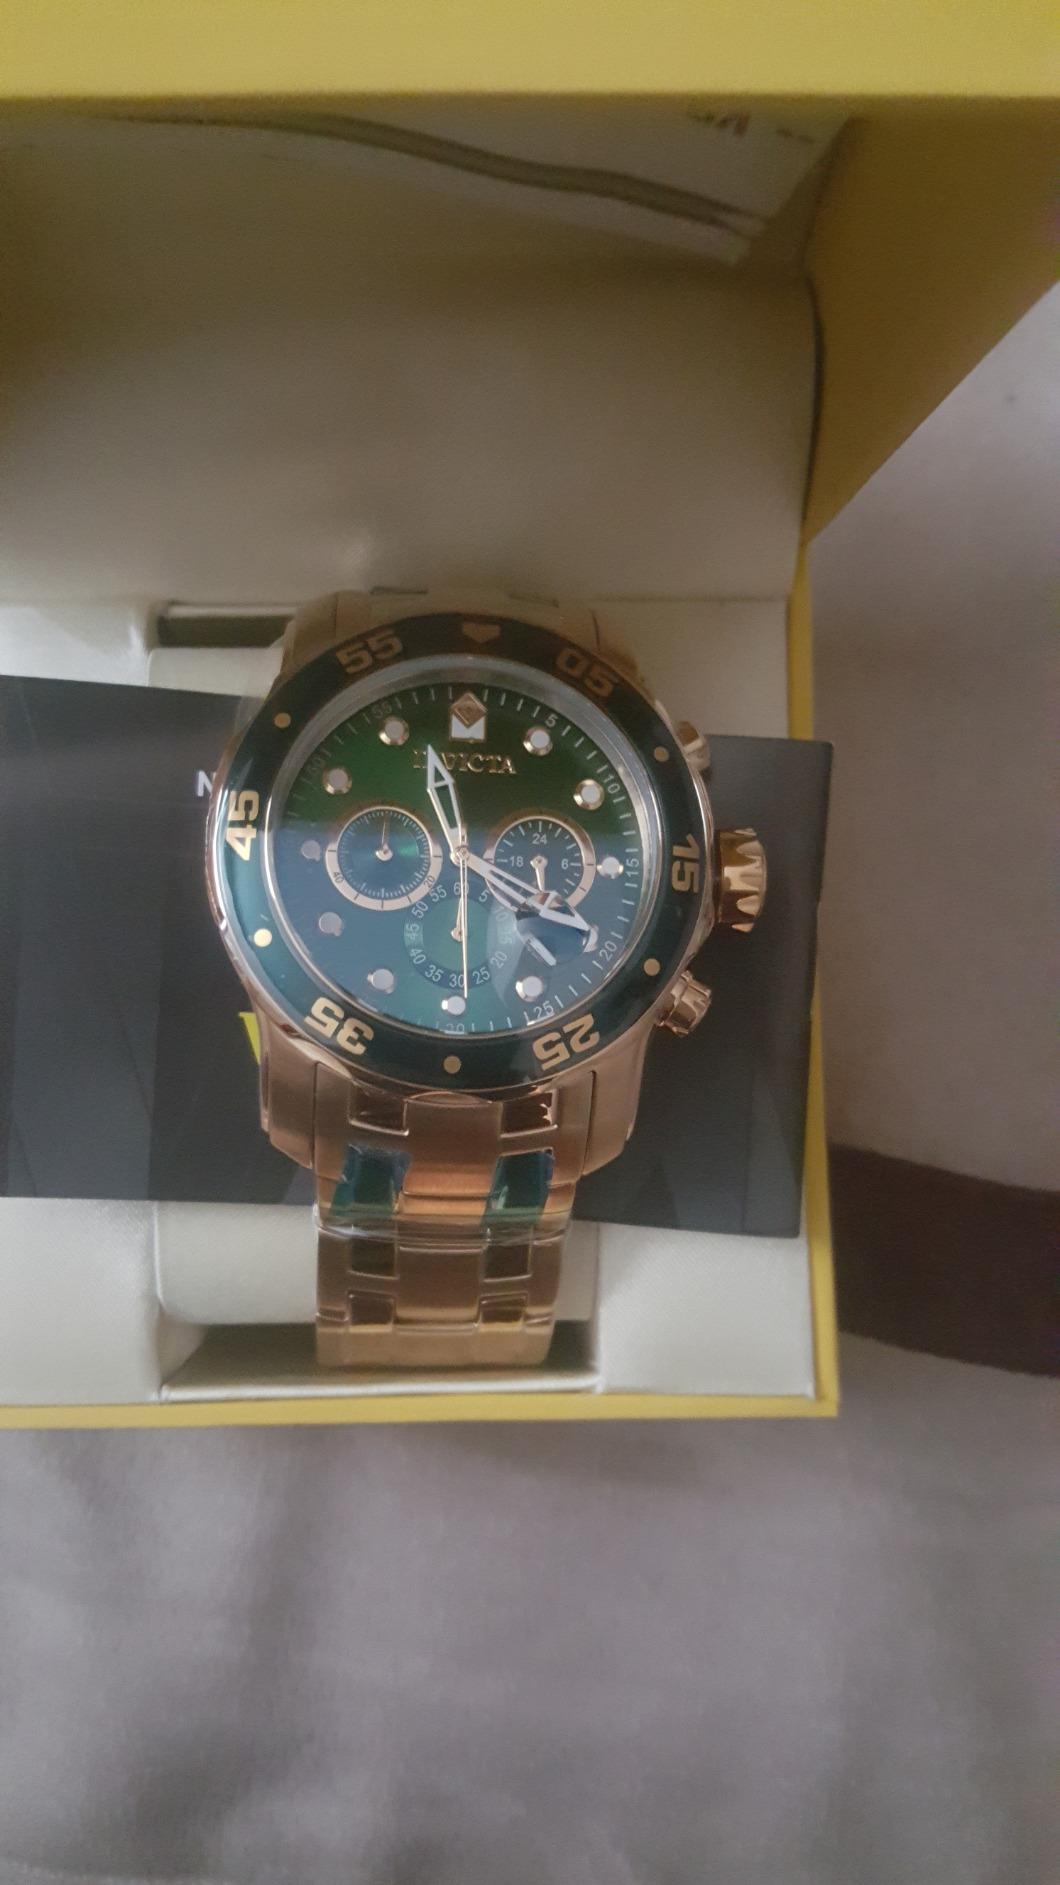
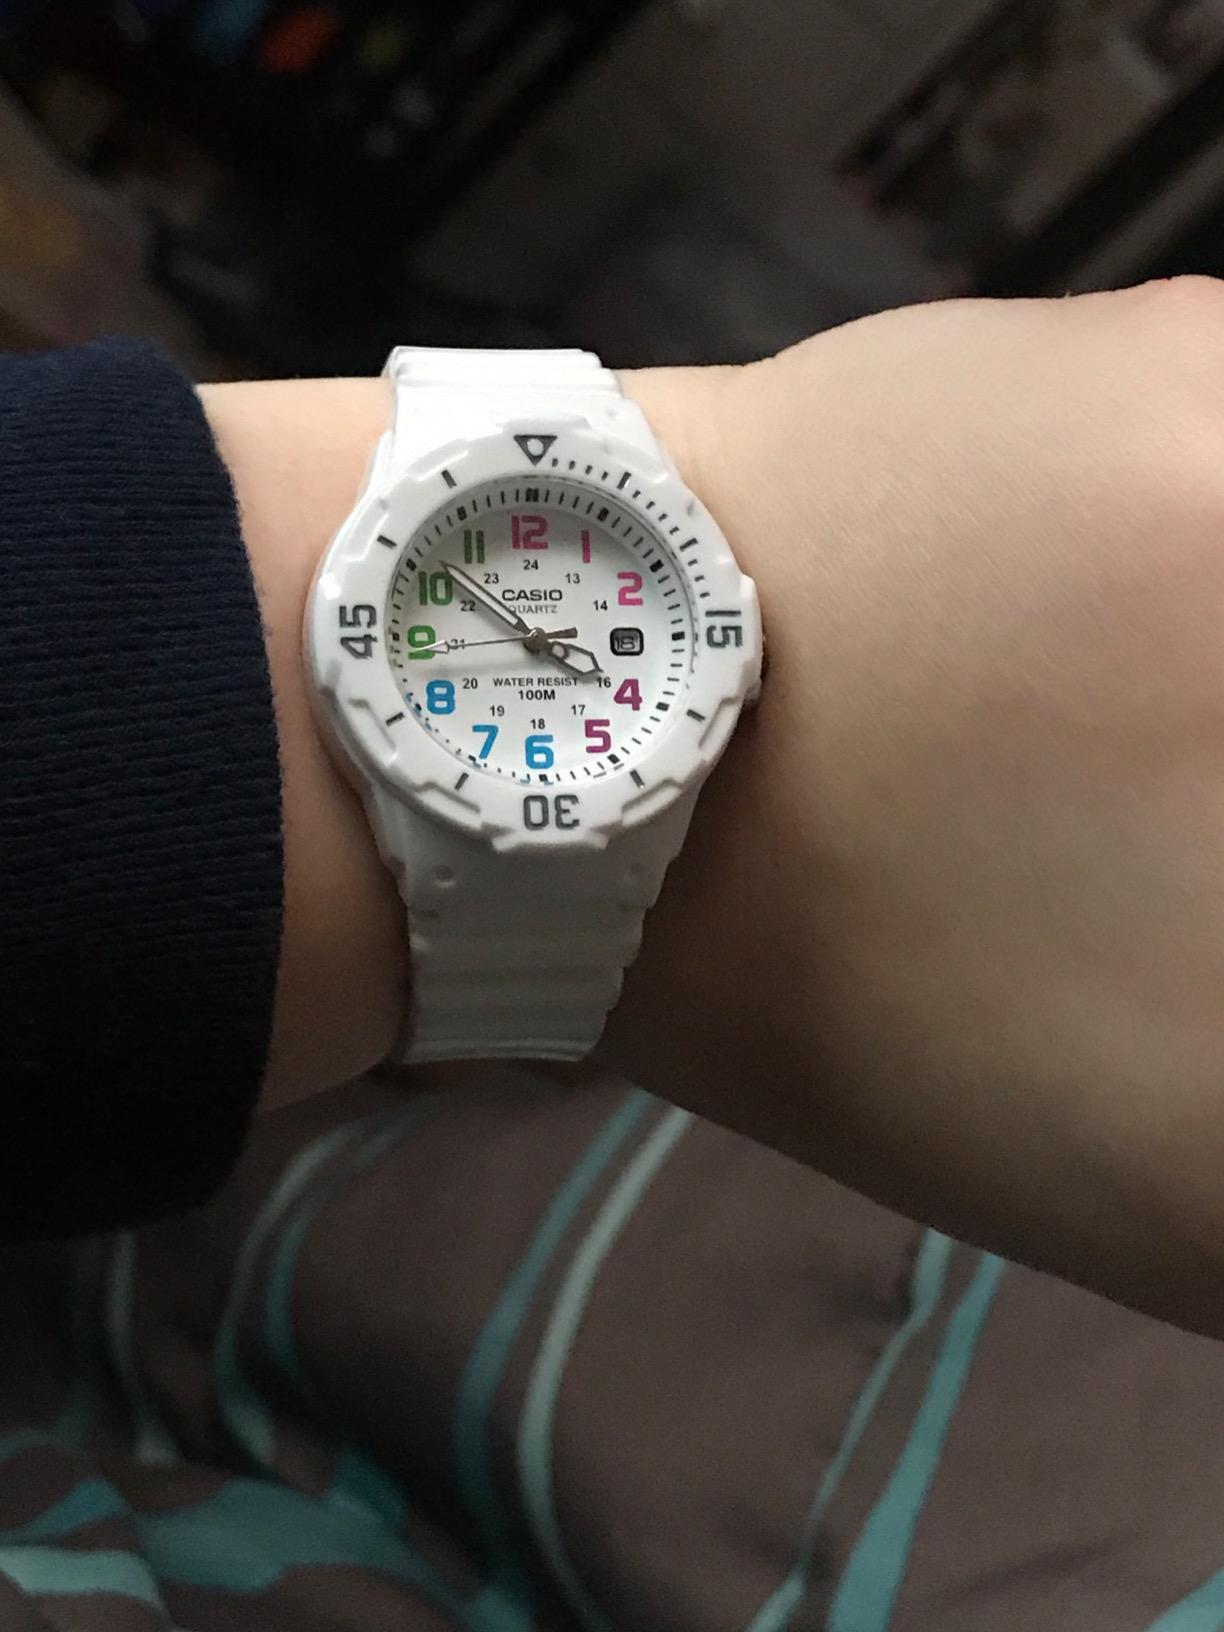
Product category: accessories_watch
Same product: no